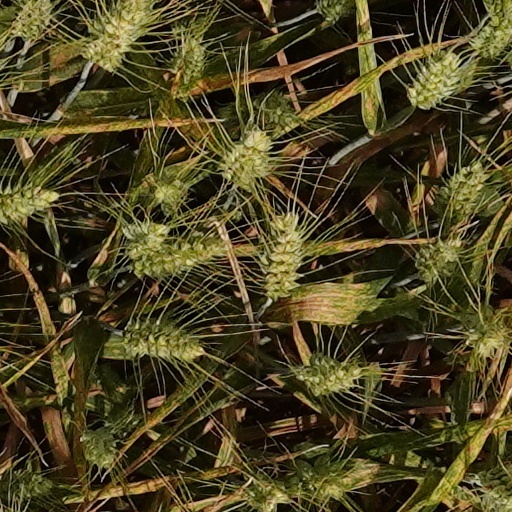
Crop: wheat